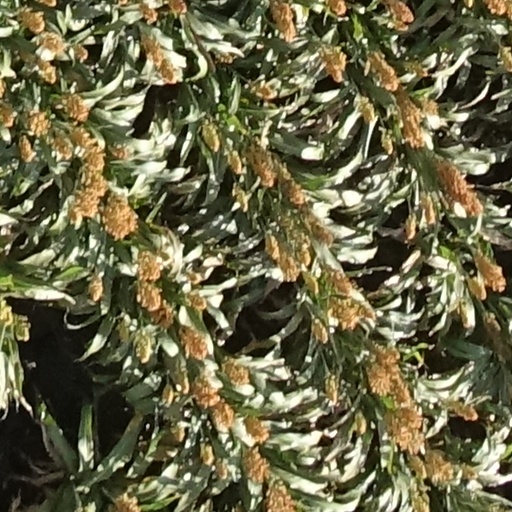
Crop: sorghum